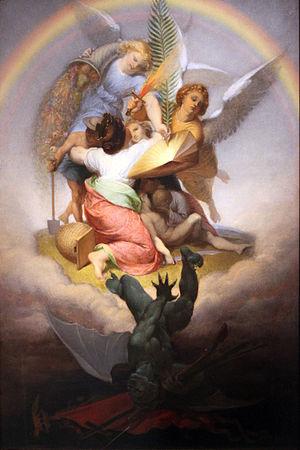
La révolution de Mars, également dénommée révolution allemande de 1848, est le Printemps des peuples germaniques. Il s'agit de l'ensemble des révolutions qui éclatent entre mars 1848 et la fin de l'été 1849 au sein de la Confédération germanique et dans les provinces et pays sous domination de l'empire d'Autriche et du royaume de Prusse.